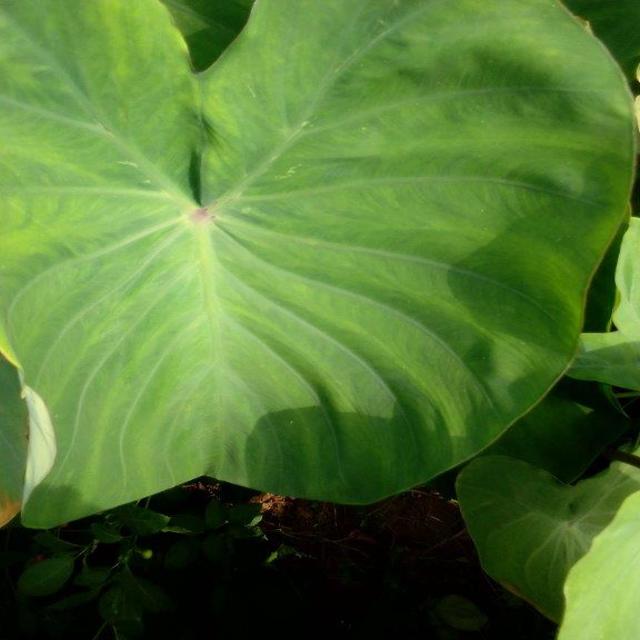
Label: Healthy